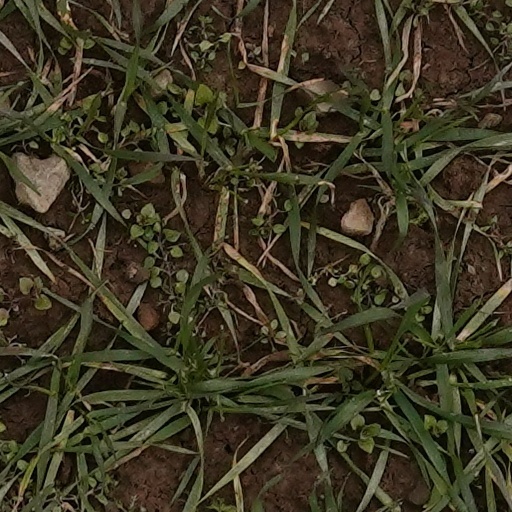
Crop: wheat